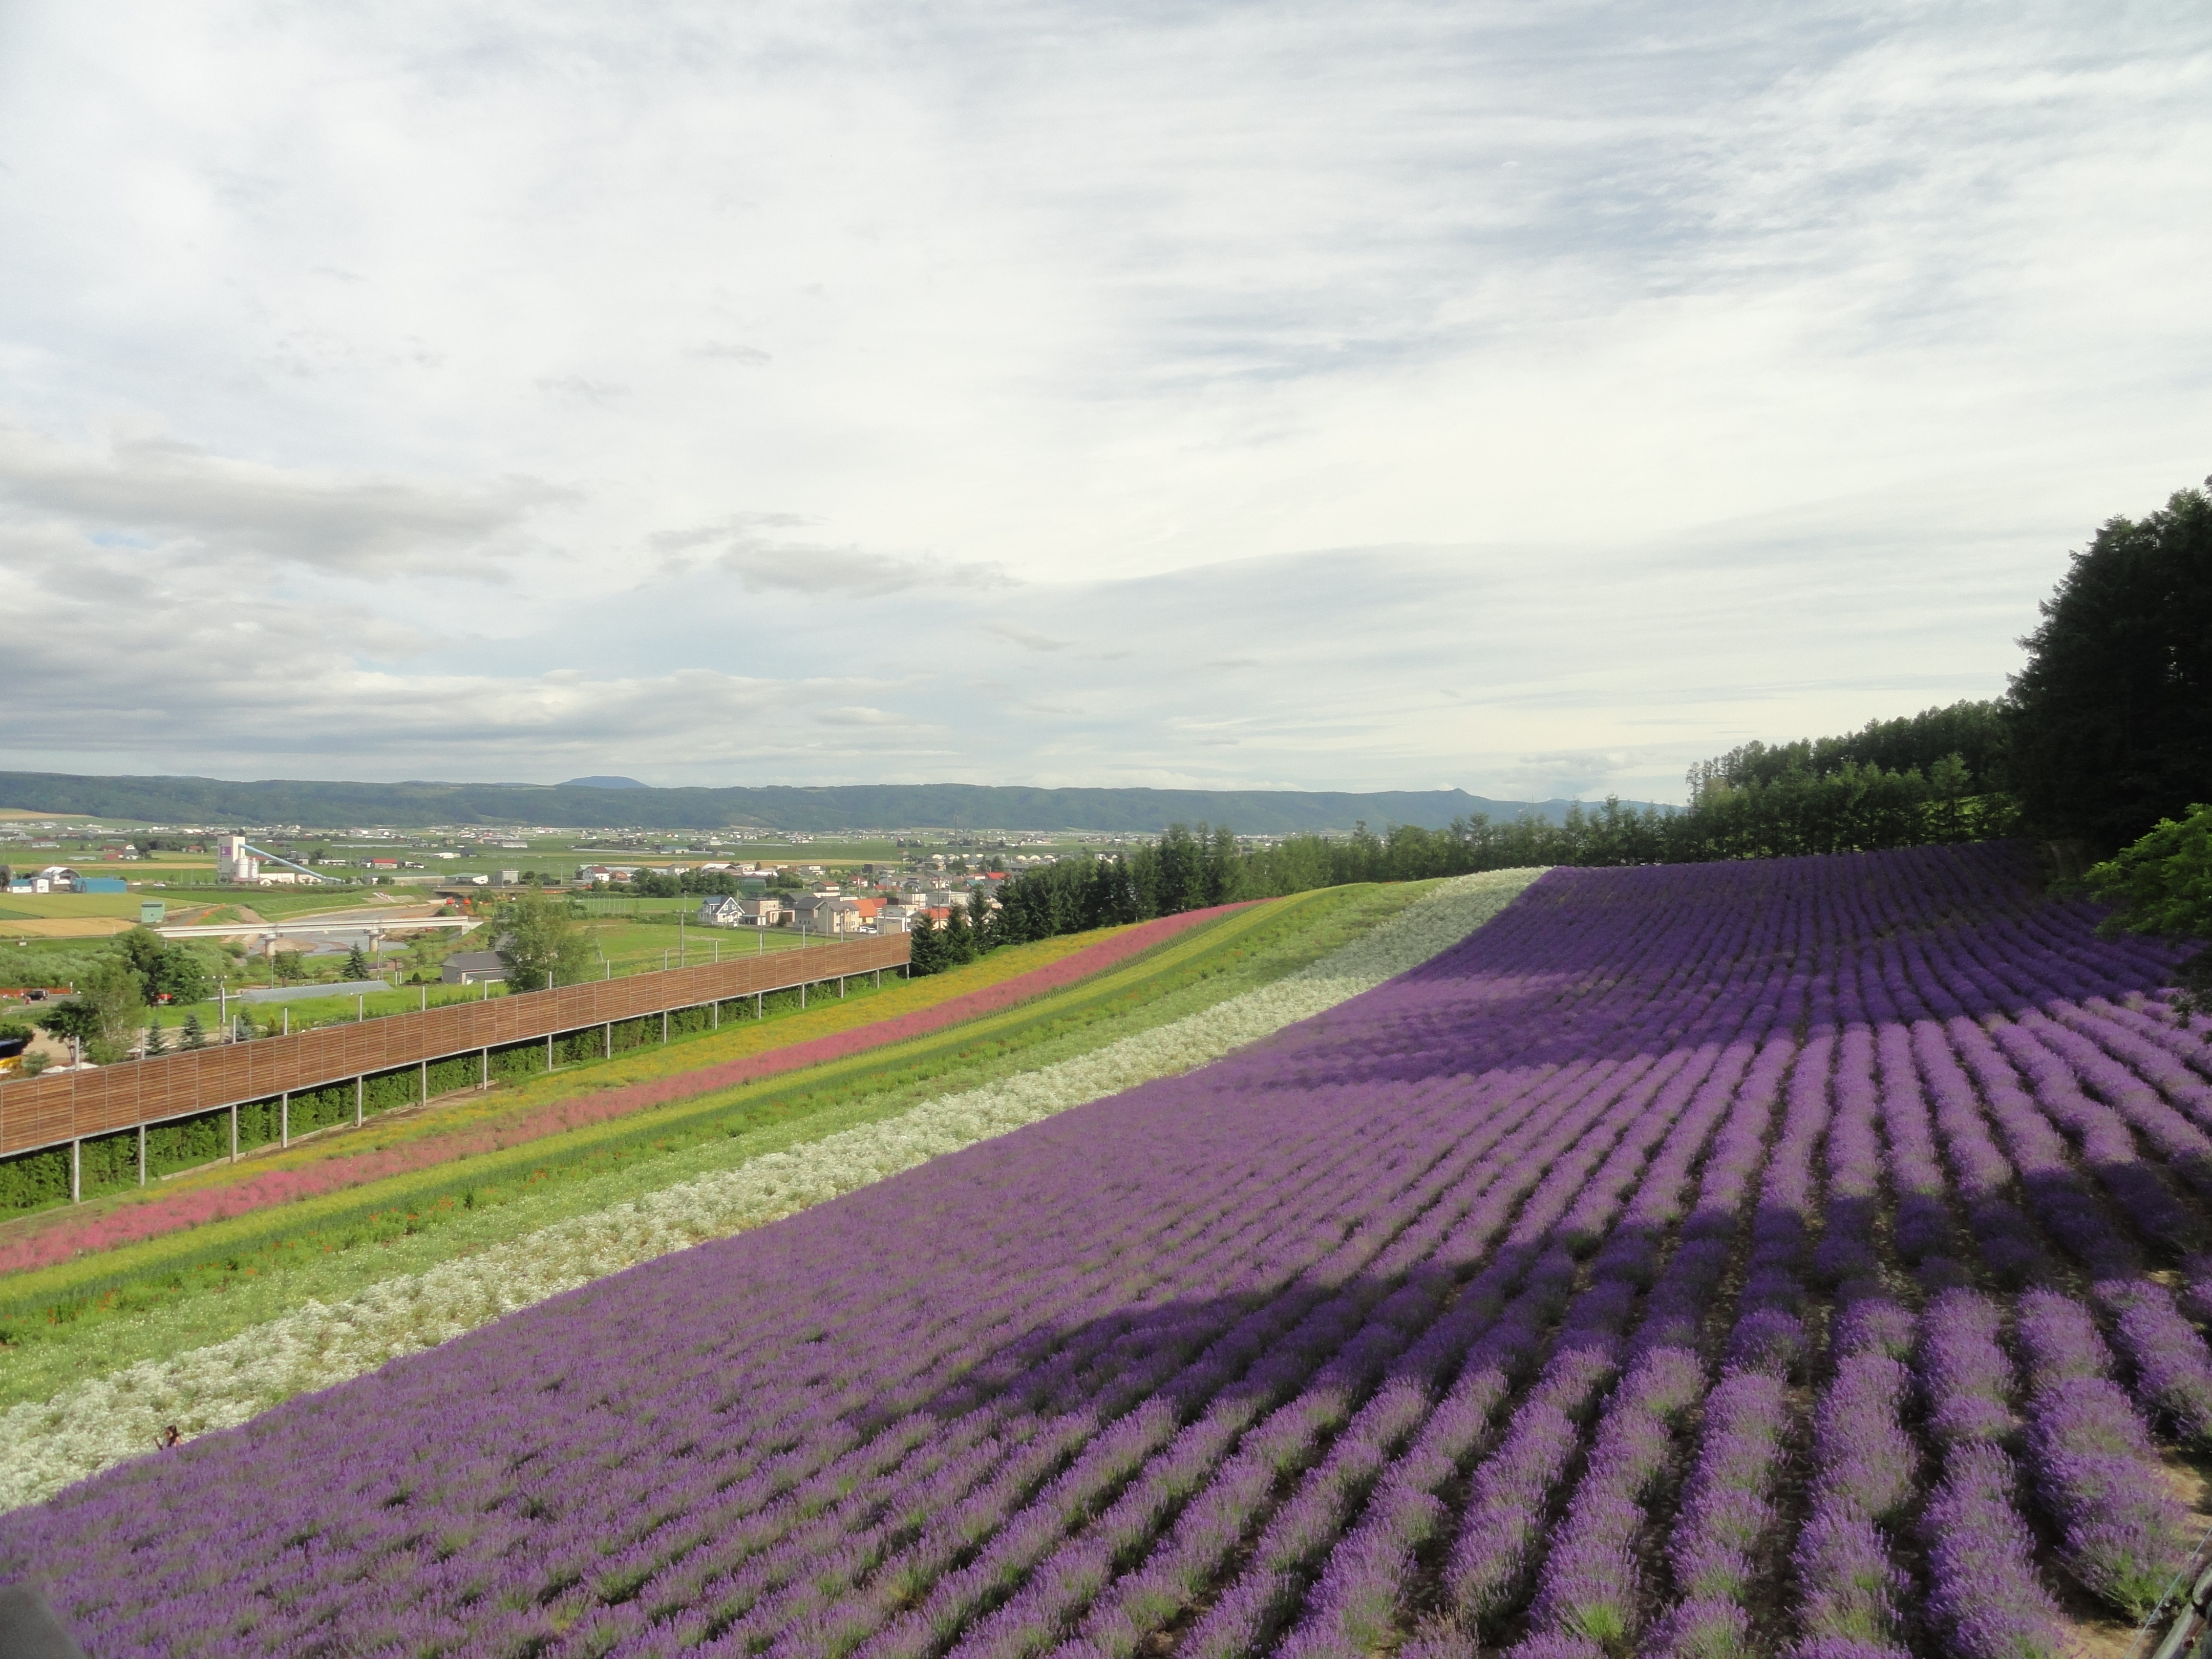
nature, field, lavender, sky, paddy field, rural area, line, flower, farm, plant, road, grass, tree, cloud, horizon, landscape, agriculture, photography, land lot, crop, plain, asphalt